Inland Empire

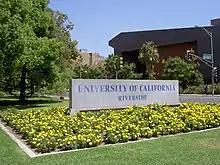
University of California, Riverside

Traffic congestion is a major issue in the Inland Empire. Many of the existing freeways were completed in the late 1970s with the exception of the segment of the Foothill Freeway, State Route 210 (SR 210) between San Dimas and San Bernardino, which was completed in July 2007. New freeways or highway "fix-ups" are either in progress or being planned, such as the construction of Mid County Parkway between Perris and San Jacinto or the addition of toll lanes on both I-15 and I-10 through heavily urbanized portions of Riverside and San Bernardino counties. Other problems exist, however, including the imbalance between housing and job availability. The Inland Empire population grew as a result of affordable housing, at least relative to the rest of Southern California, but most of the higher paying jobs are located in Los Angeles, San Diego and Orange counties. Thus, many workers must commute daily from the Inland Empire to their jobs in these counties—sometimes up to two hours each direction—and even longer if by public transportation. As the population increases, the problem is most certainly going to get worse. "Forbes" magazine ranked the area first in its 2007 list of most unhealthy commutes in the United States, beating out every other metropolitan area in the country, as Inland area drivers breathe the unhealthiest air and have the highest rate of fatal auto accidents per capita.